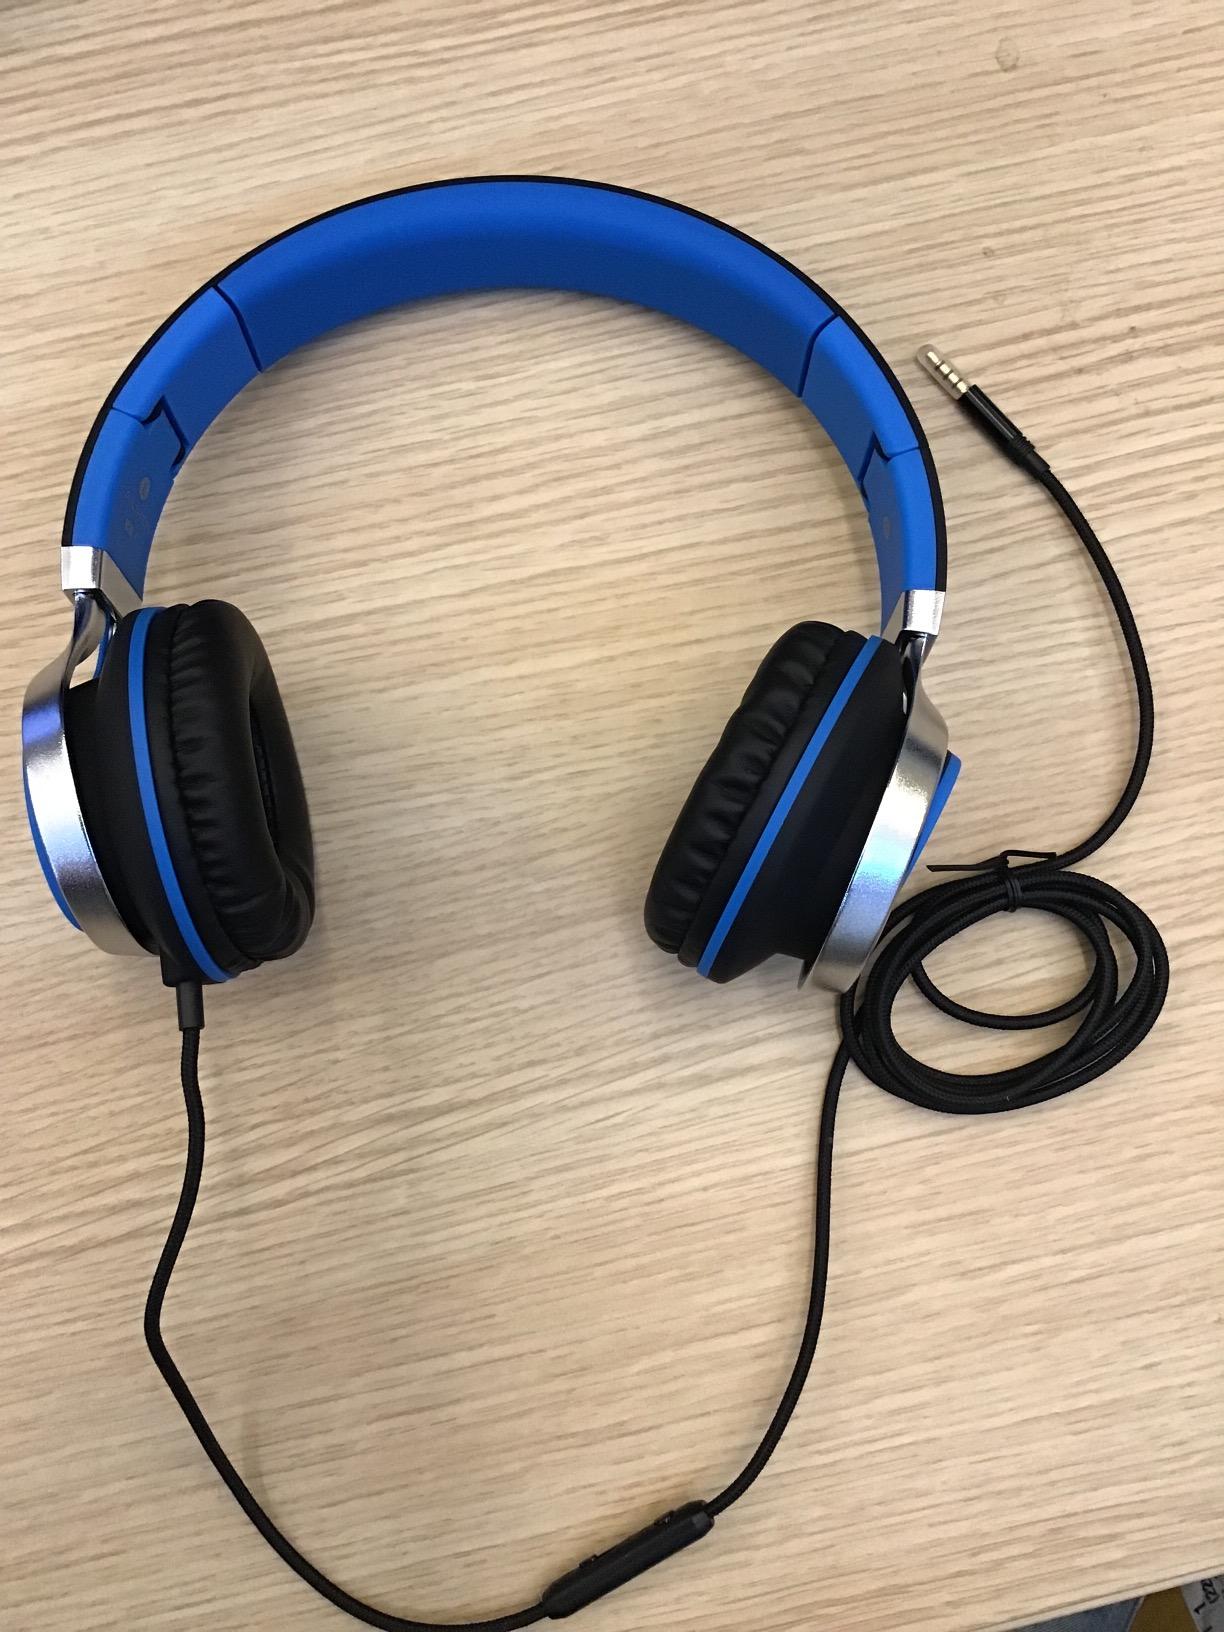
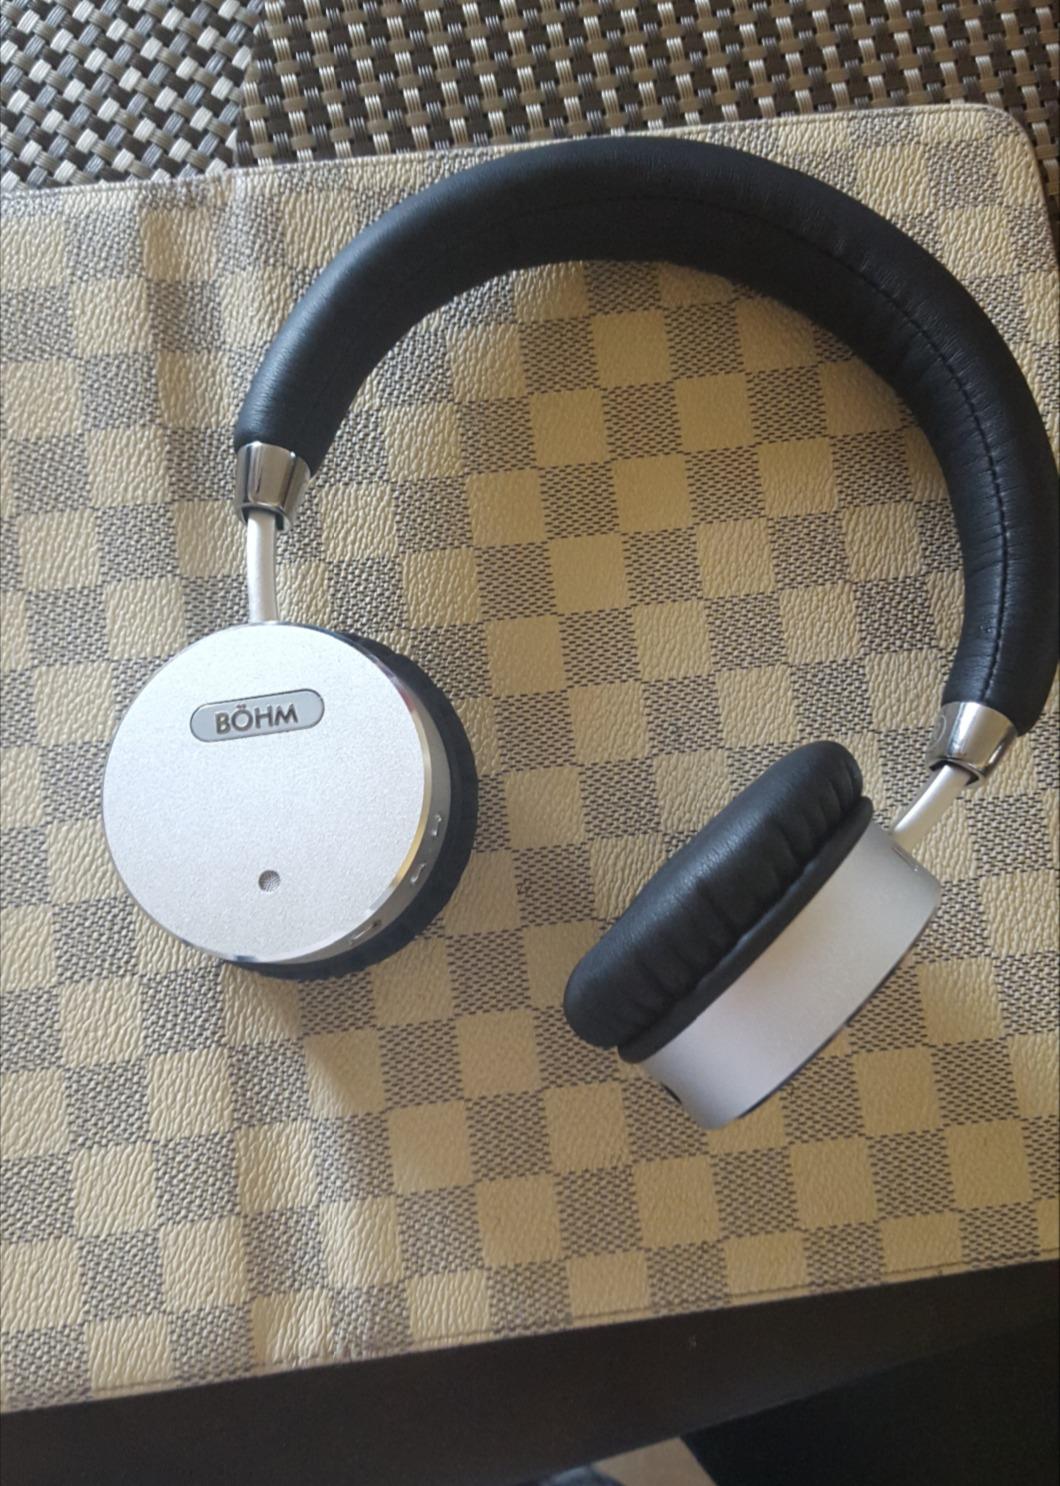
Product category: headphones
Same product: no